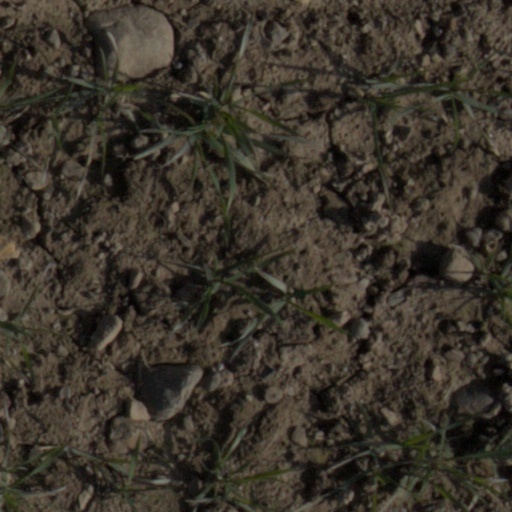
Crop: wheat